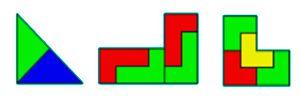
Un reptuile, ou autopavé, est une forme géométrique plane polygonale, qui possède la particularité d'être reproductible, à une échelle supérieure ou inférieure, par juxtaposition ou découpe d'un certain nombre de copies de lui-même ; ceci, donc, indéfiniment. La notion de reptuile peut être également étendue aux formes fractales.